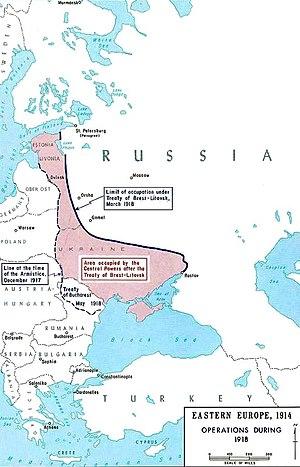
Le front de l'Est est le théâtre d'opérations de la Première Guerre mondiale entre 1914 et 1917 situé en Europe de l'Est, opposant la Triple-Entente à la Triple-Alliance ainsi que leurs alliées respectifs.
Le traité de Brest-Litovsk est signé le 3 mars 1918 entre les gouvernements des Empires centraux menés par l'Empire allemand et la jeune république russe bolchevique, issue de la révolution russe, dans la ville de Brest-Litovsk et met fin aux combats sur le front de l'Est.
L'Ober Ost, abréviation de l'allemand Oberbefehlshaber der gesamten Deutschen Streitkräfte im Osten, est un terme allemand utilisé durant la Première Guerre mondiale. Dans la pratique, en plus de la personne responsable de son administration, ce titre désigne le personnel du haut-commandement de l'autorité militaire d'occupation de l'armée allemande chargée d'administrer une partie des territoires de l'Empire russe capturés sur le front de l'Est, entre le 6 juin 1914 et le 26 décembre 1918, ainsi que ces territoires eux-mêmes.